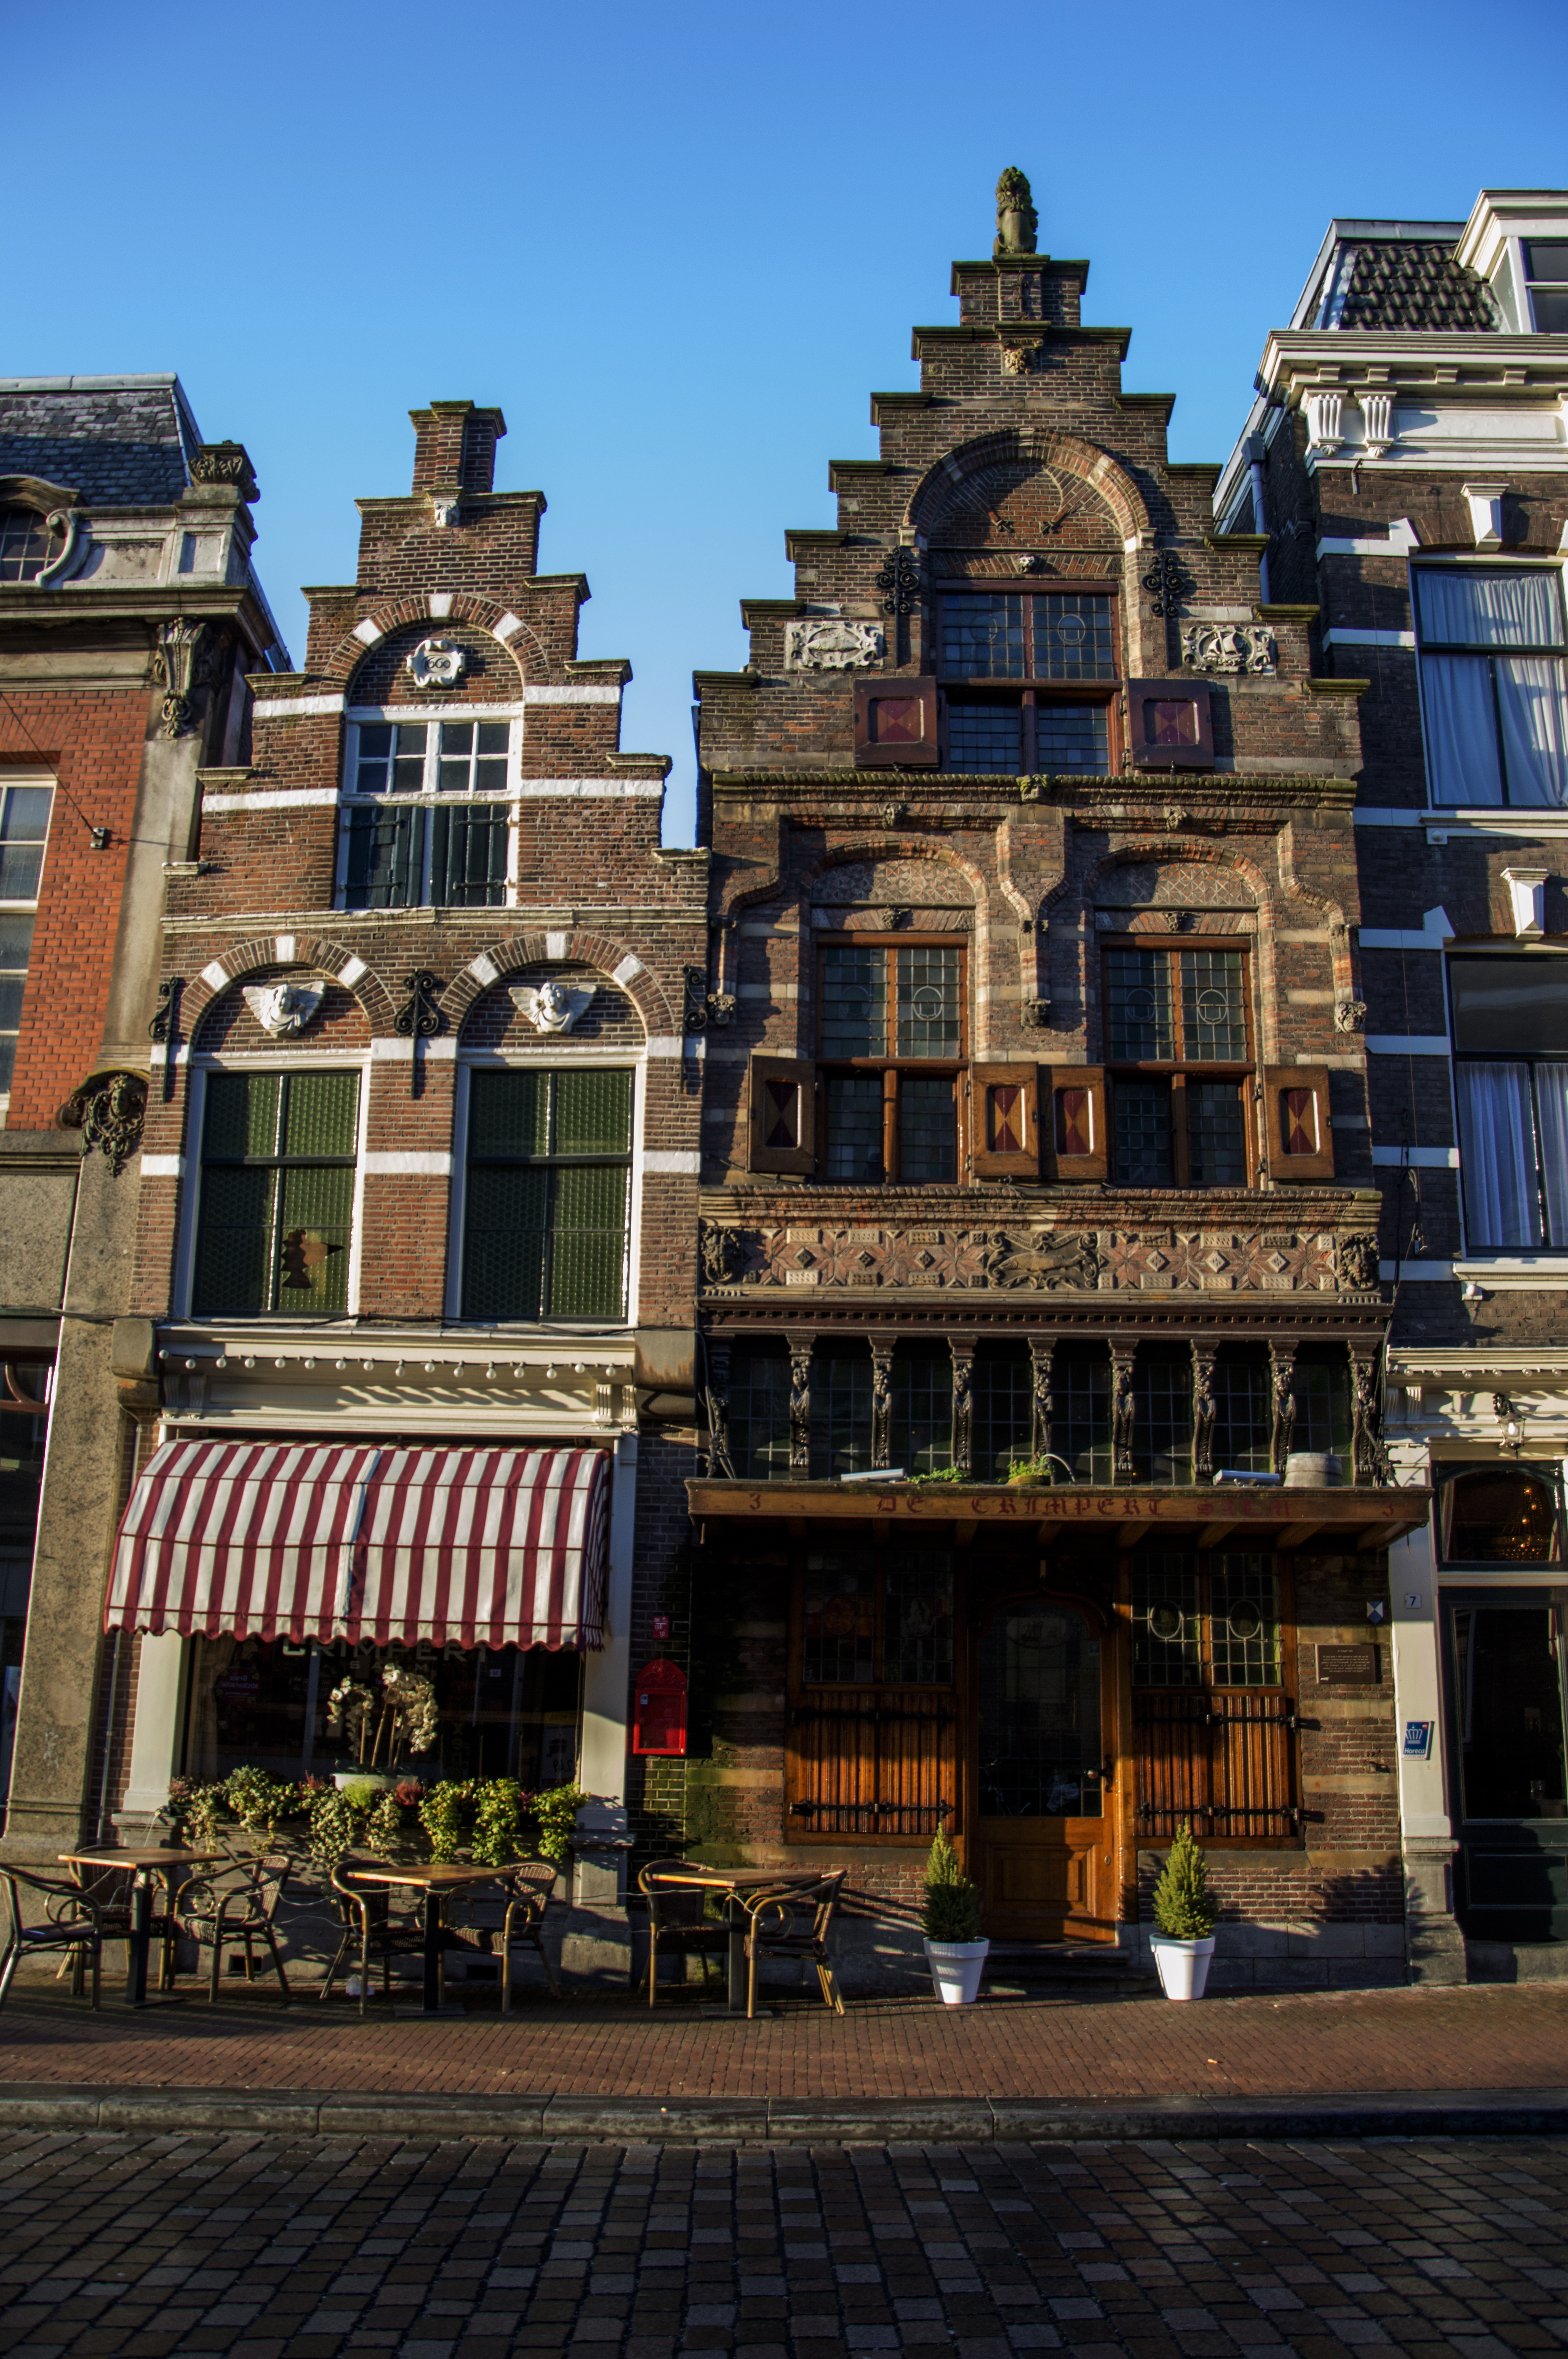
outdoor, architecture, photography, house, town, building, restaurant, palace, city, urban, photo, cityscape, downtown, travel, evening, landmark, facade, nikon, historic, tourism, holland, nederland, netherlands, dutch, outdoorphotography, picture, photograph, fotos, foto, fotografie, urbanphotography, paulvandevelde, pdvandevelde, padagudaloma, landschapsfotografie, dordrecht, stadsfotografie, nederlandinfotos, historisch, stadswandeling, architectuur, visstraat, pvdvfotografie, pdvandeveldedordrecht, diep, rondjedordt, dedordtevaer, dutchphotography, nederlandsefotografie, dutchphotogaraphy, totallydutch, fotografienederland, hollandsefotografie, fotografieholland, dordtmonumenteel, fotosdordrecht, fotosvandordrecht, erfgoedcentrumdiep, openmonumentendag, dordtsegevel, fotovandeweek, dordrechtmonumenteel, decrimpertsalm, urban area, human settlement